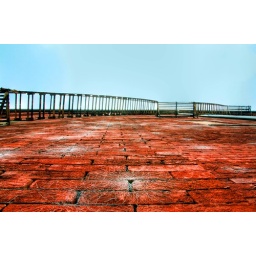
Looking straight up the side wall of an old building in downtown Lynchburg, Virginia.